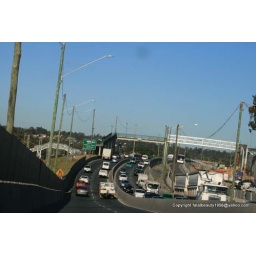
new and old walk bridge over the highway